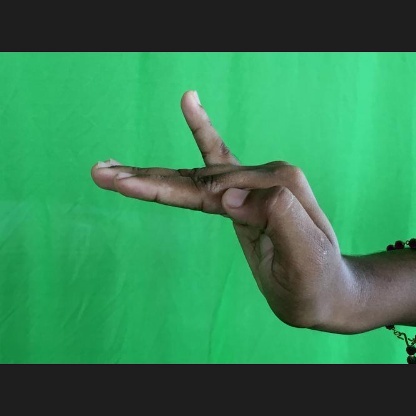
Mudra: Hamsapaksha